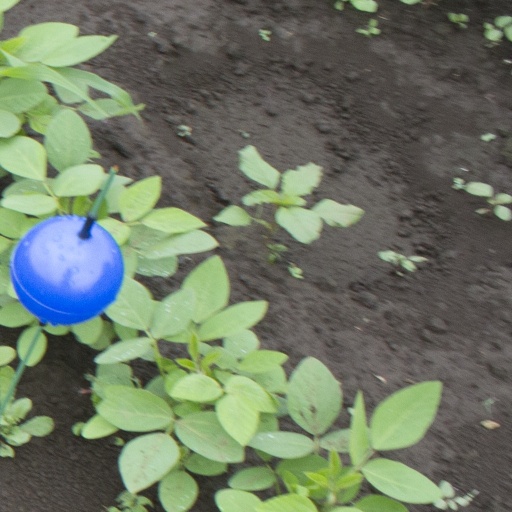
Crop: soybean